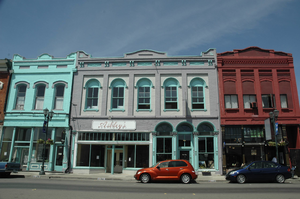
La ville de Lakeport est le siège du comté de Lake, dans l’État de Californie, aux États-Unis. Sa population s’élevait à 4 753 habitants lors du recensement de 2010, estimée à 4 772 habitants en 2016.
Le comté de Lake est un comté de l'État de Californie aux États-Unis, situé au nord de la région urbaine de San Francisco. Il tient son nom du lac de Clear Lake, sa caractéristique géographique principale. Son chef-lieu est Lakeport.